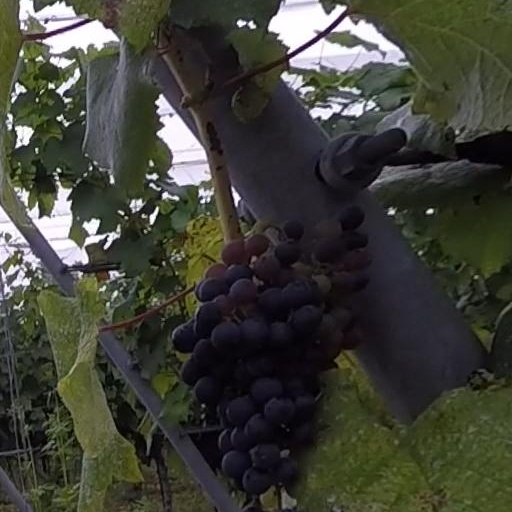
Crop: grape